Julie Cliff

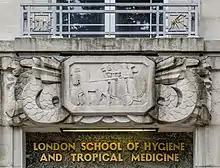
London School of Hygiene and Tropical Medicine

Julie Cliff was born in 1944 in Essendon, Victoria. As a medical student she took up an elective in New Guinea, and in 1967 graduated MBBS from the University of Melbourne. She subsequently completed a diploma in tropical medicine at the London School of Hygiene and Tropical Medicine (LSHTM) and post-graduate medical training in London.